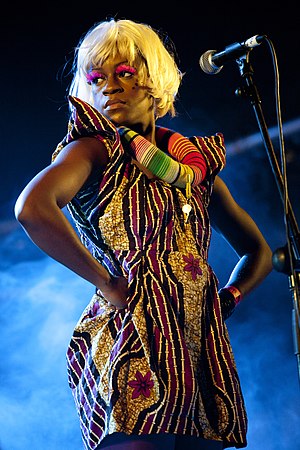
Ebony Bones
Ebony Bones i Barcelona 2010
Ebony Bones er en britisk sanger og sangskriver, pladeproducer og skuespillerinde. Hun er primært kendt for sit debutalbum Bone Of My Bones, som hun selv skrev og producerede. Albummet udkom i 2009.